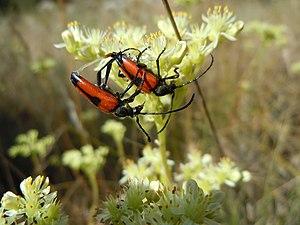
Stictoleptura cordigera - Accouplement sur un Orpin de Nice - Ardèche - France
Stictoleptura cordigera, le lepture cordigère ou lepture porte-cœur, est une espèce d'insectes coléoptères de la famille des Cerambycidae.